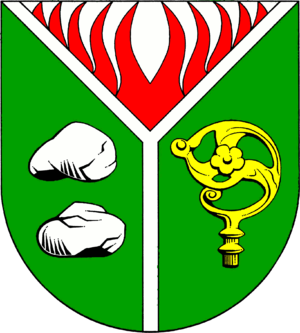
Glasau
Coat of arms of Glasau
Glasau er en by og en kommune i det nordlige Tyskland, beliggende i Amt Trave-Land under Kreis Segeberg. Kreis Segeberg ligger i den sydøstlige del af delstaten Slesvig-Holsten.